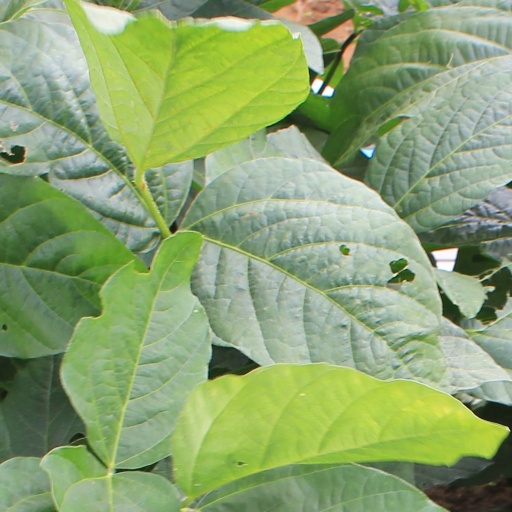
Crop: soybean